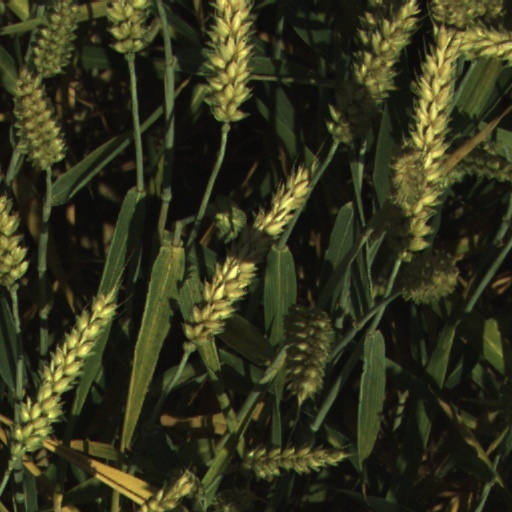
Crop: wheat